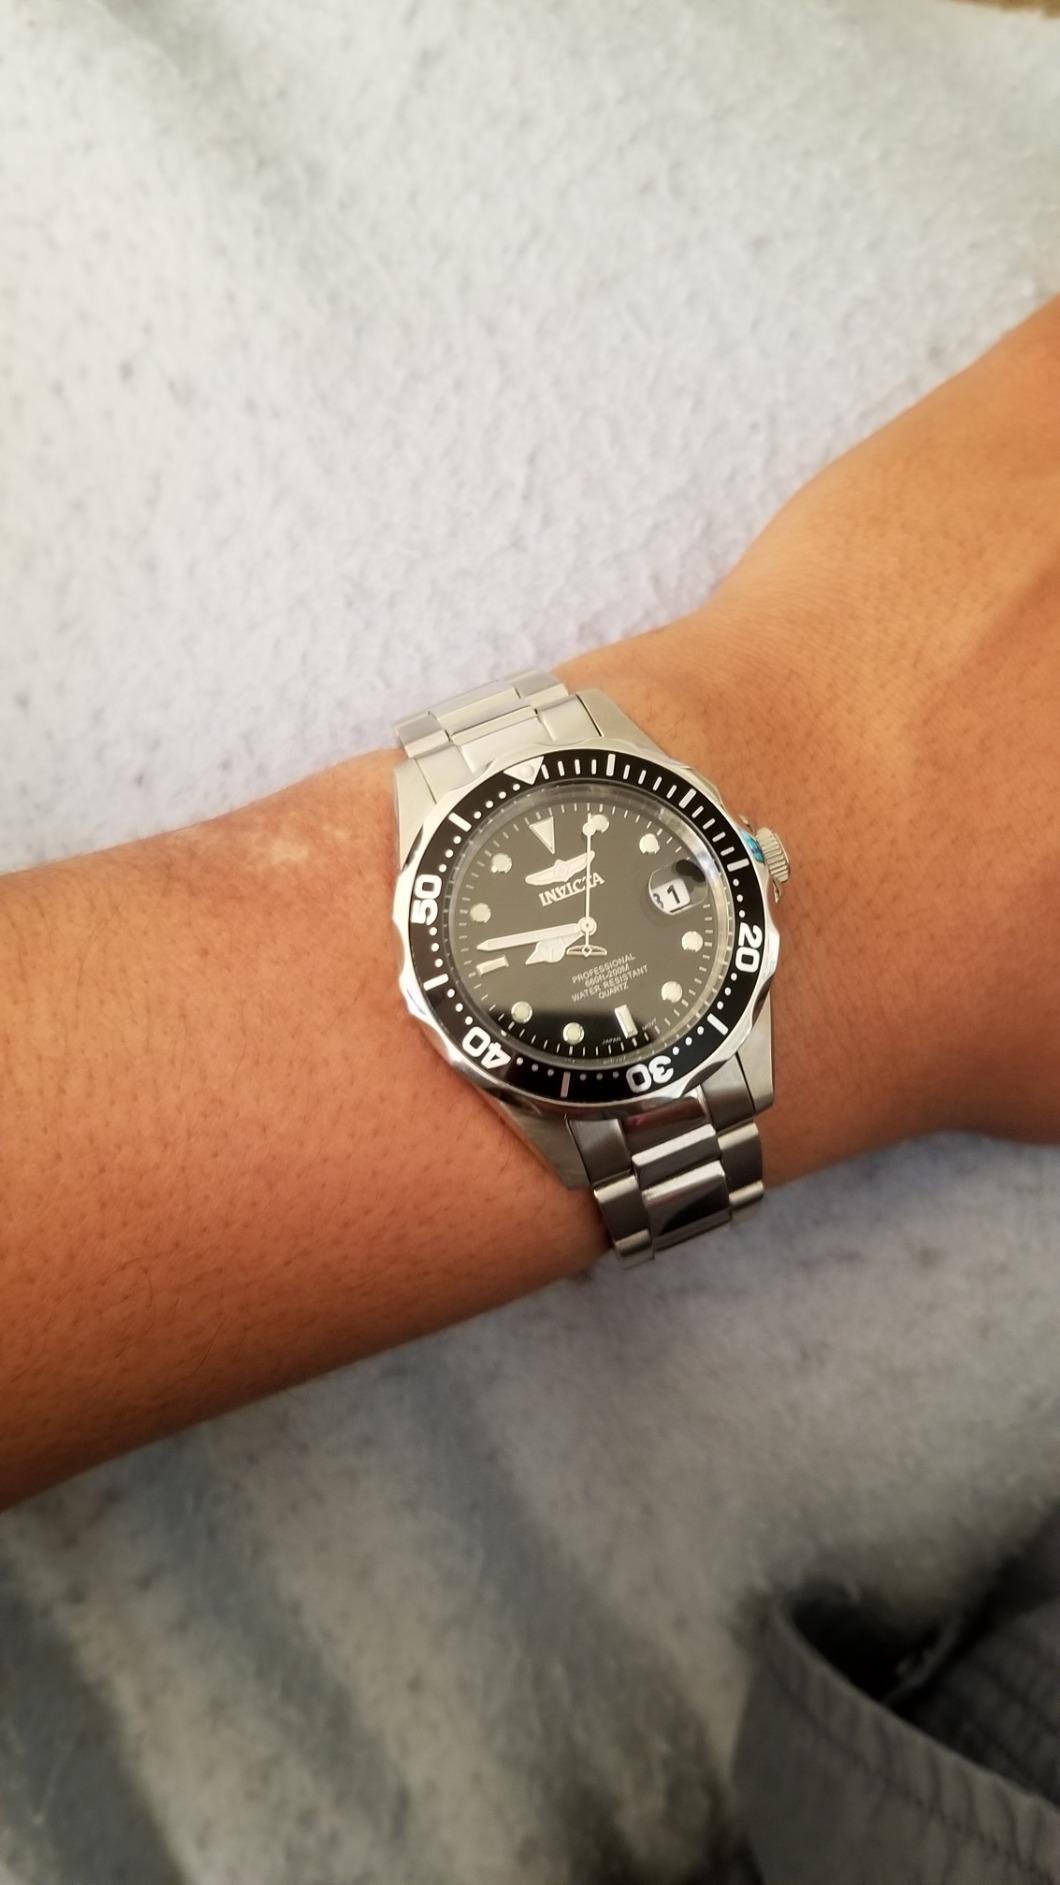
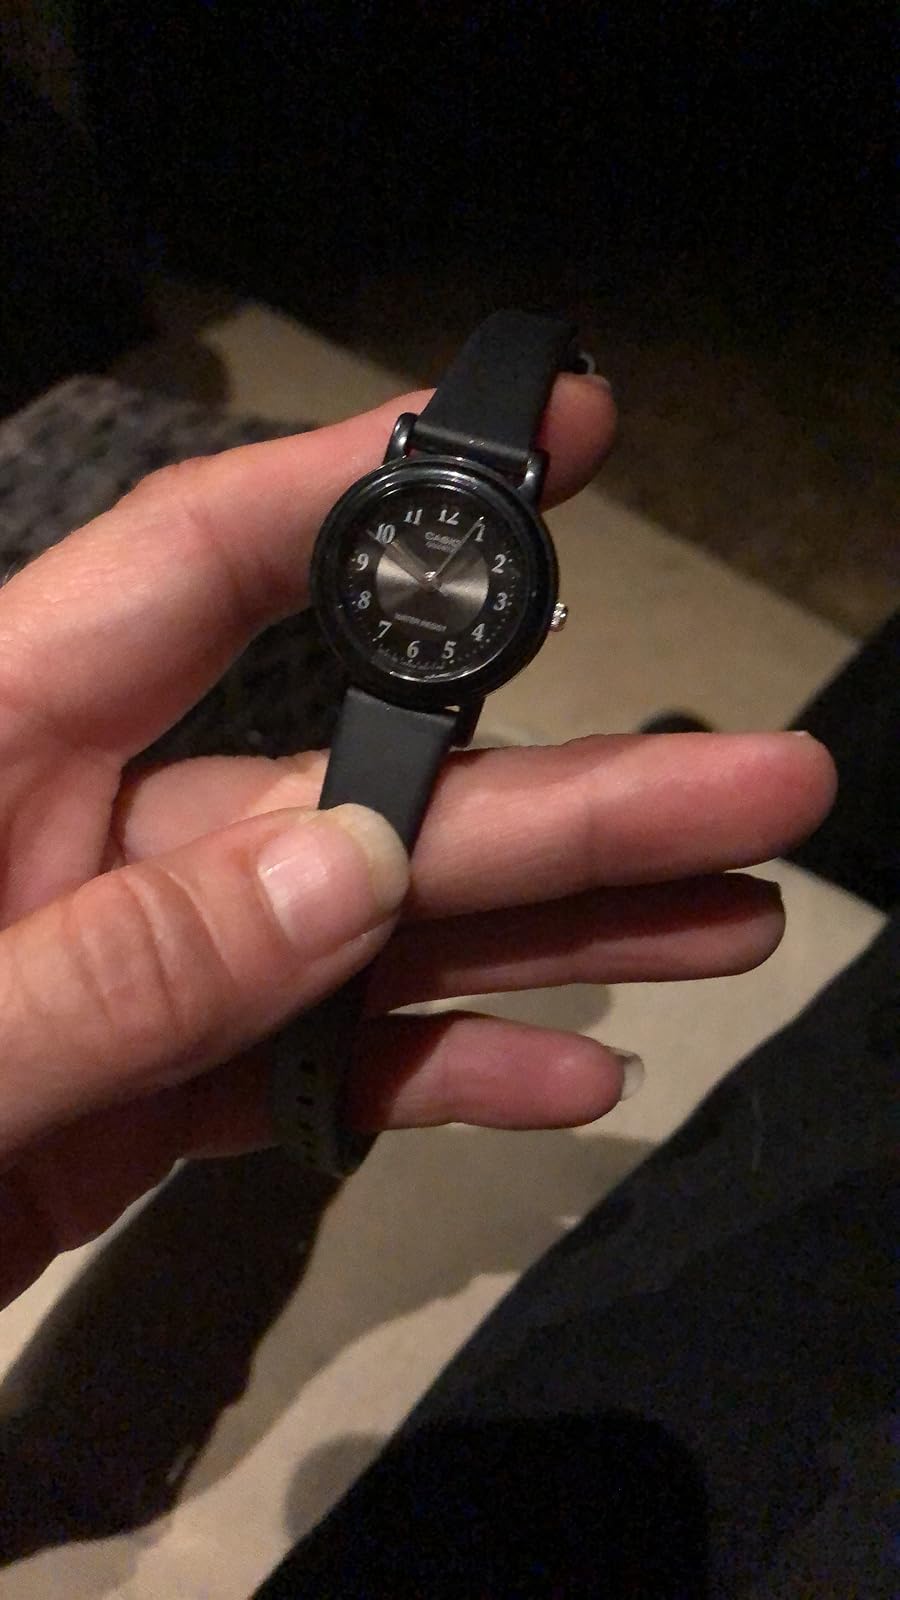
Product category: accessories_watch
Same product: no